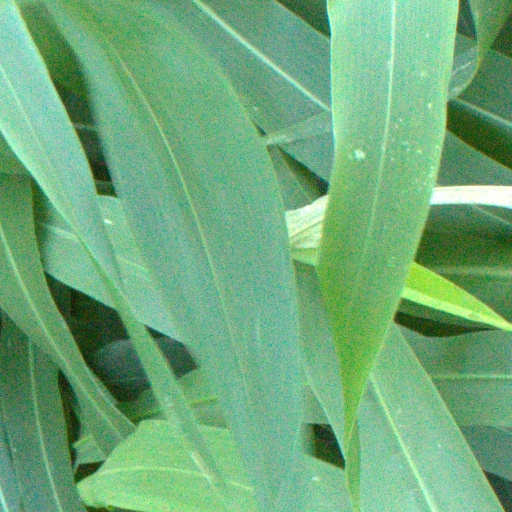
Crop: sorghum